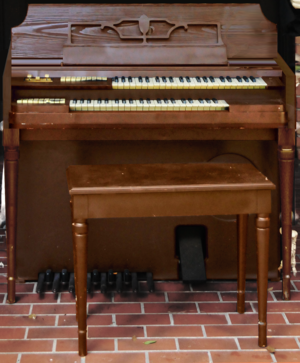
Wurlitzer est une entreprise américaine qui fabrique et commercialise des instruments de musique, notamment des pianos et des orgues.